Connecticut Route 154

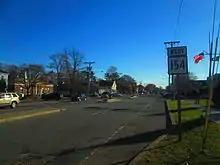
Route 154 just after US 1 in Old Saybrook

Route 154 begins at US 1 in Old Saybrook. It heads south on Great Hammock Road as it is parallel to the Long Island Sound. It becomes known as Plum Bank Road, shortly before turning eastward as Indianola Drive as it enters Knollwood. Maple Avenue turns on to Route 154 as it enters Fenwick. It passes by the Fenwick Golf Course just prior to passing over the South Cove. It becomes Bridge Street for a short time before executing a sharp turn to the west as College Street, and later Main Street.